Paris Laxmi

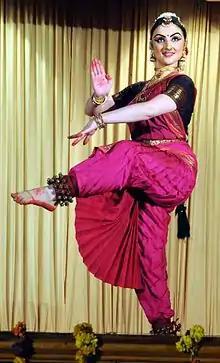

Myriam Sophia Lakshmi Quinio (born 16 July 1991), known professionally as Paris Laxmi is a dancer and actress born in France and settled in Kerala, India.